Ngā Toki Matawhaorua

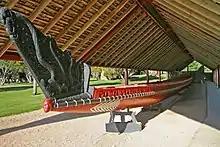
Ngā Toki in its whare waka at Waitangi

Ngā Toki Matawhaorua of Pewhairangi, often simply known as Ngā Toki, is the name of a New Zealand waka taua (large, ornately carved Māori war canoe).